New York State Route 232

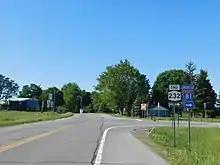
South end of NY 232 at I-81 in Watertown

NY 232 begins at the ramps leading to and from I-81 northbound at exit 44 southwest of the hamlet of Rices. The ramps also serve as the north end of CR 64, which continues south from I-81 to US 11 in the town of Adams. NY 232 heads northeast from the interchange, paralleling I-81 for a quarter-mile (0.4 km) to a four-way intersection with Old Rices Road and a state-maintained extension of CR 62. The latter highway is part of NY 970K, an unsigned reference route that links NY 232 to the southbound half of exit 44. At this point, NY 232 turns east, leaving the vicinity of I-81 to head through a rural area south of the city of Watertown.